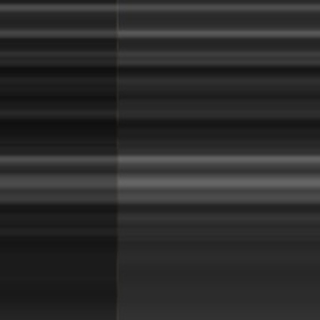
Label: sugarcane_bacterial_blight